The Client (TV series)

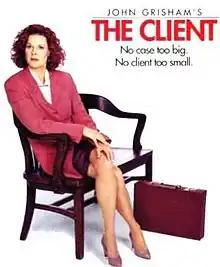
Promotional poster

The Client (also referred to as John Grisham's The Client) is an American legal thriller drama television series developed by Judith Paige Mitchell that aired on CBS for one season, premiering with a two-hour pilot on September 17, 1995, and airing new episodes through April 16, 1996. The series was based on the 1994 film "The Client", itself adapted from the 1993 John Grisham novel. It starred JoBeth Williams, John Heard, and Polly Holliday in the roles created in the film by Susan Sarandon, Tommy Lee Jones, and Micole Mercurio, respectively.